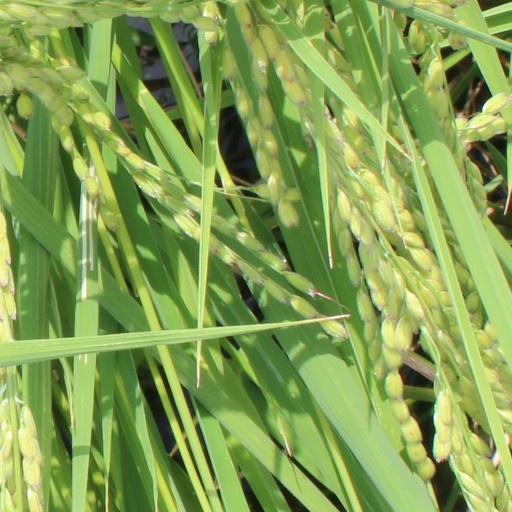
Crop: rice